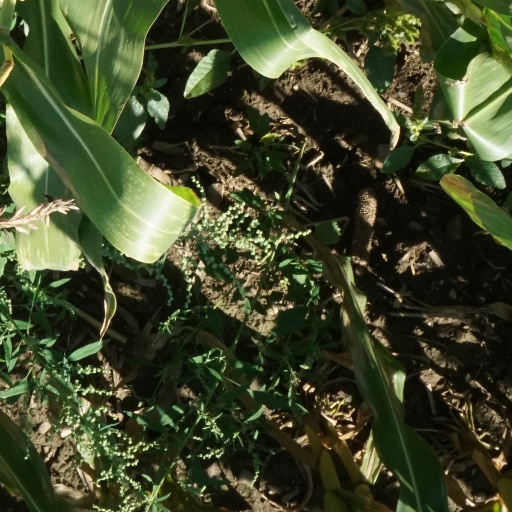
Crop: maize; corn